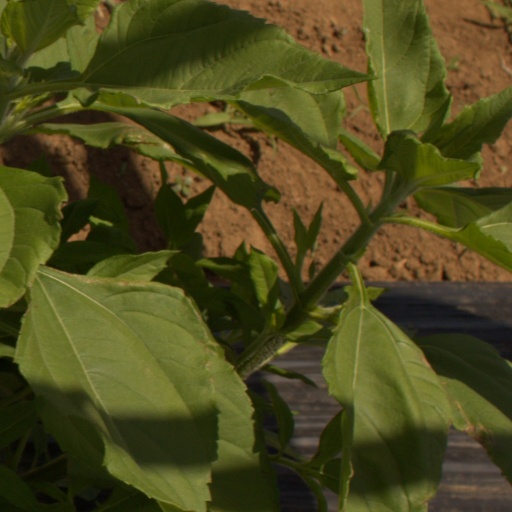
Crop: Jerusalem artichoke